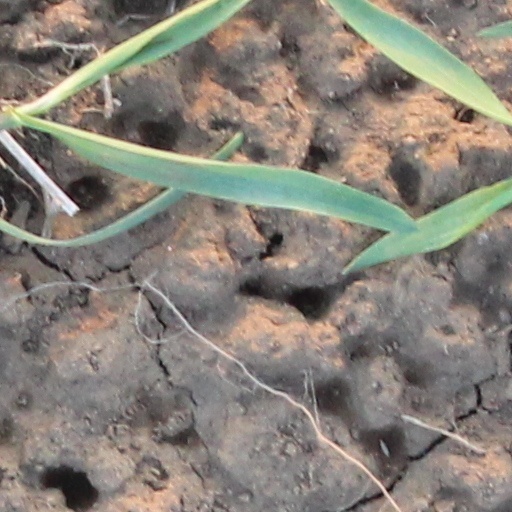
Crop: wheat